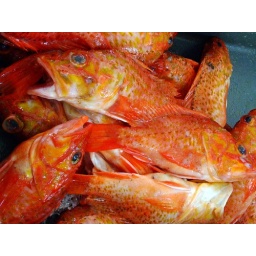
fish market in funchal madeira